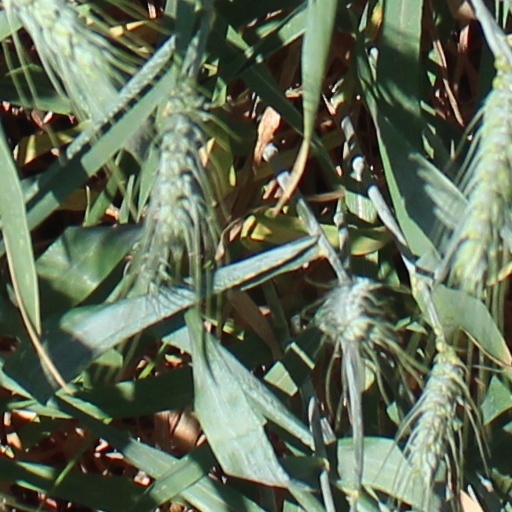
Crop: wheat